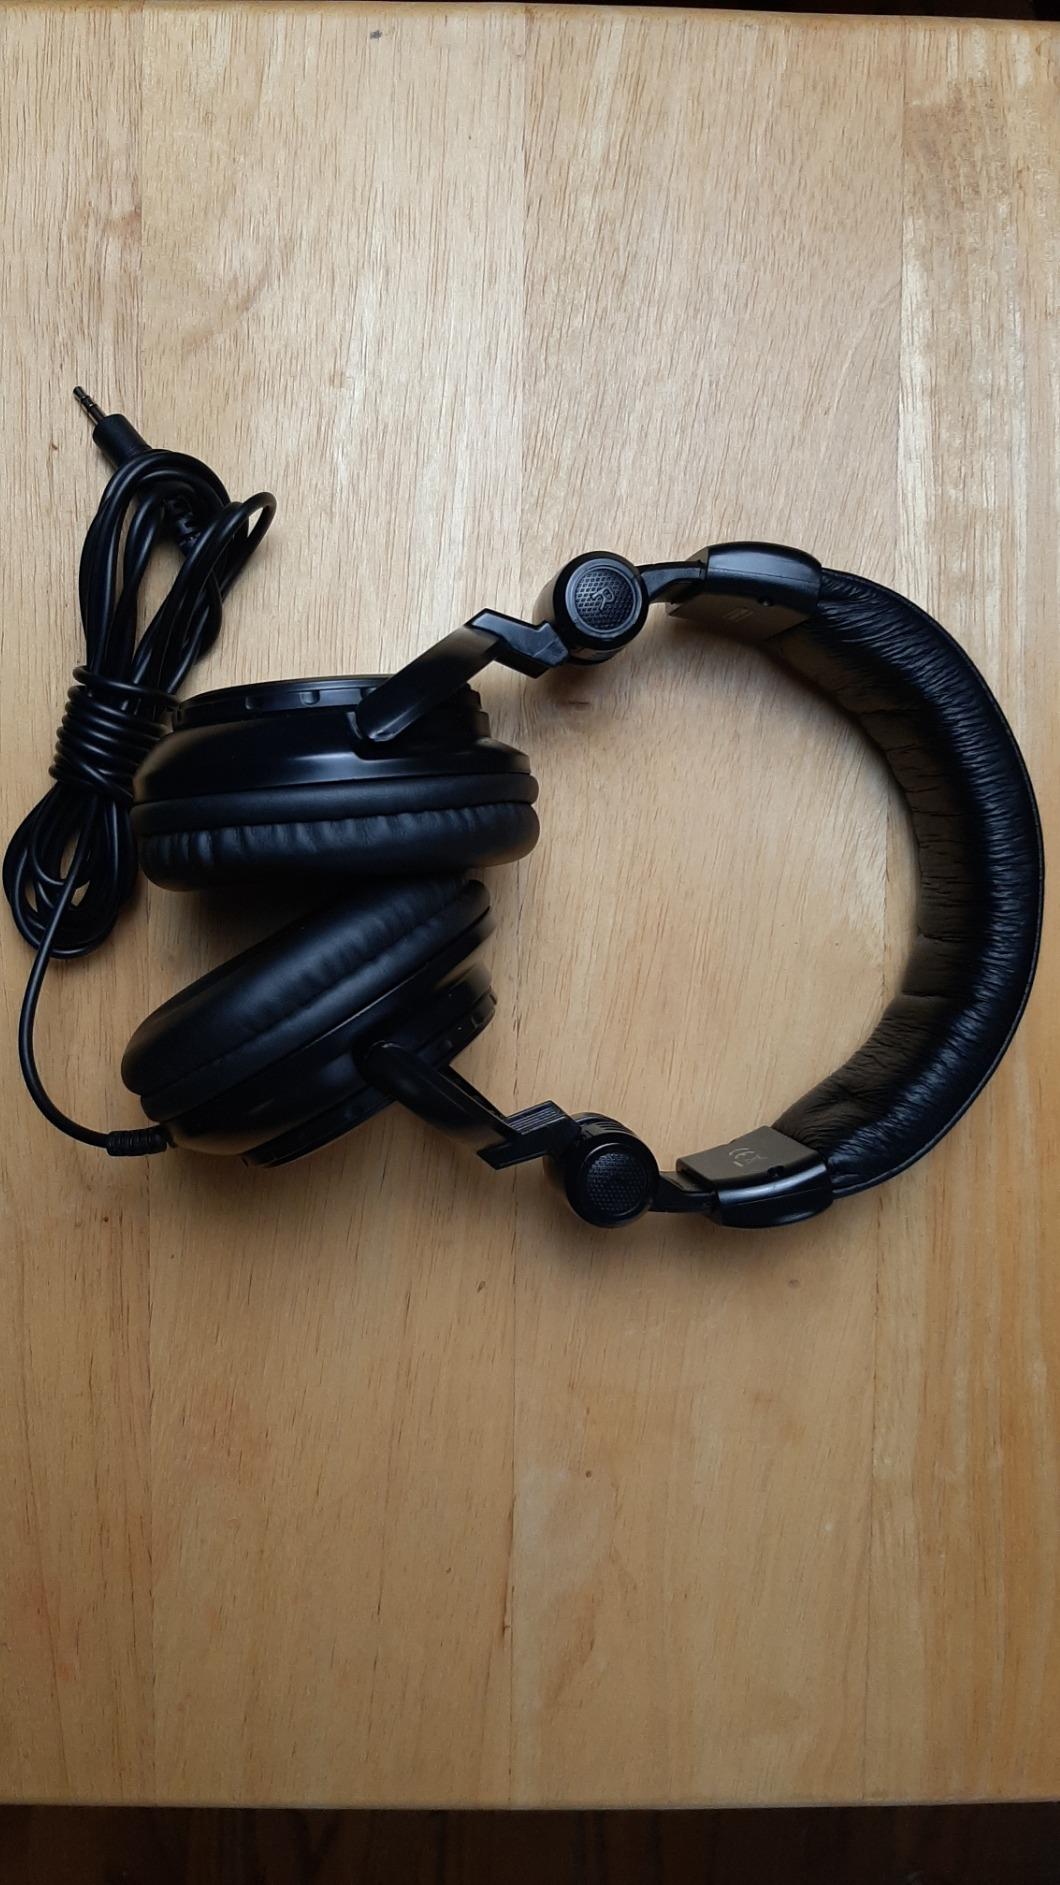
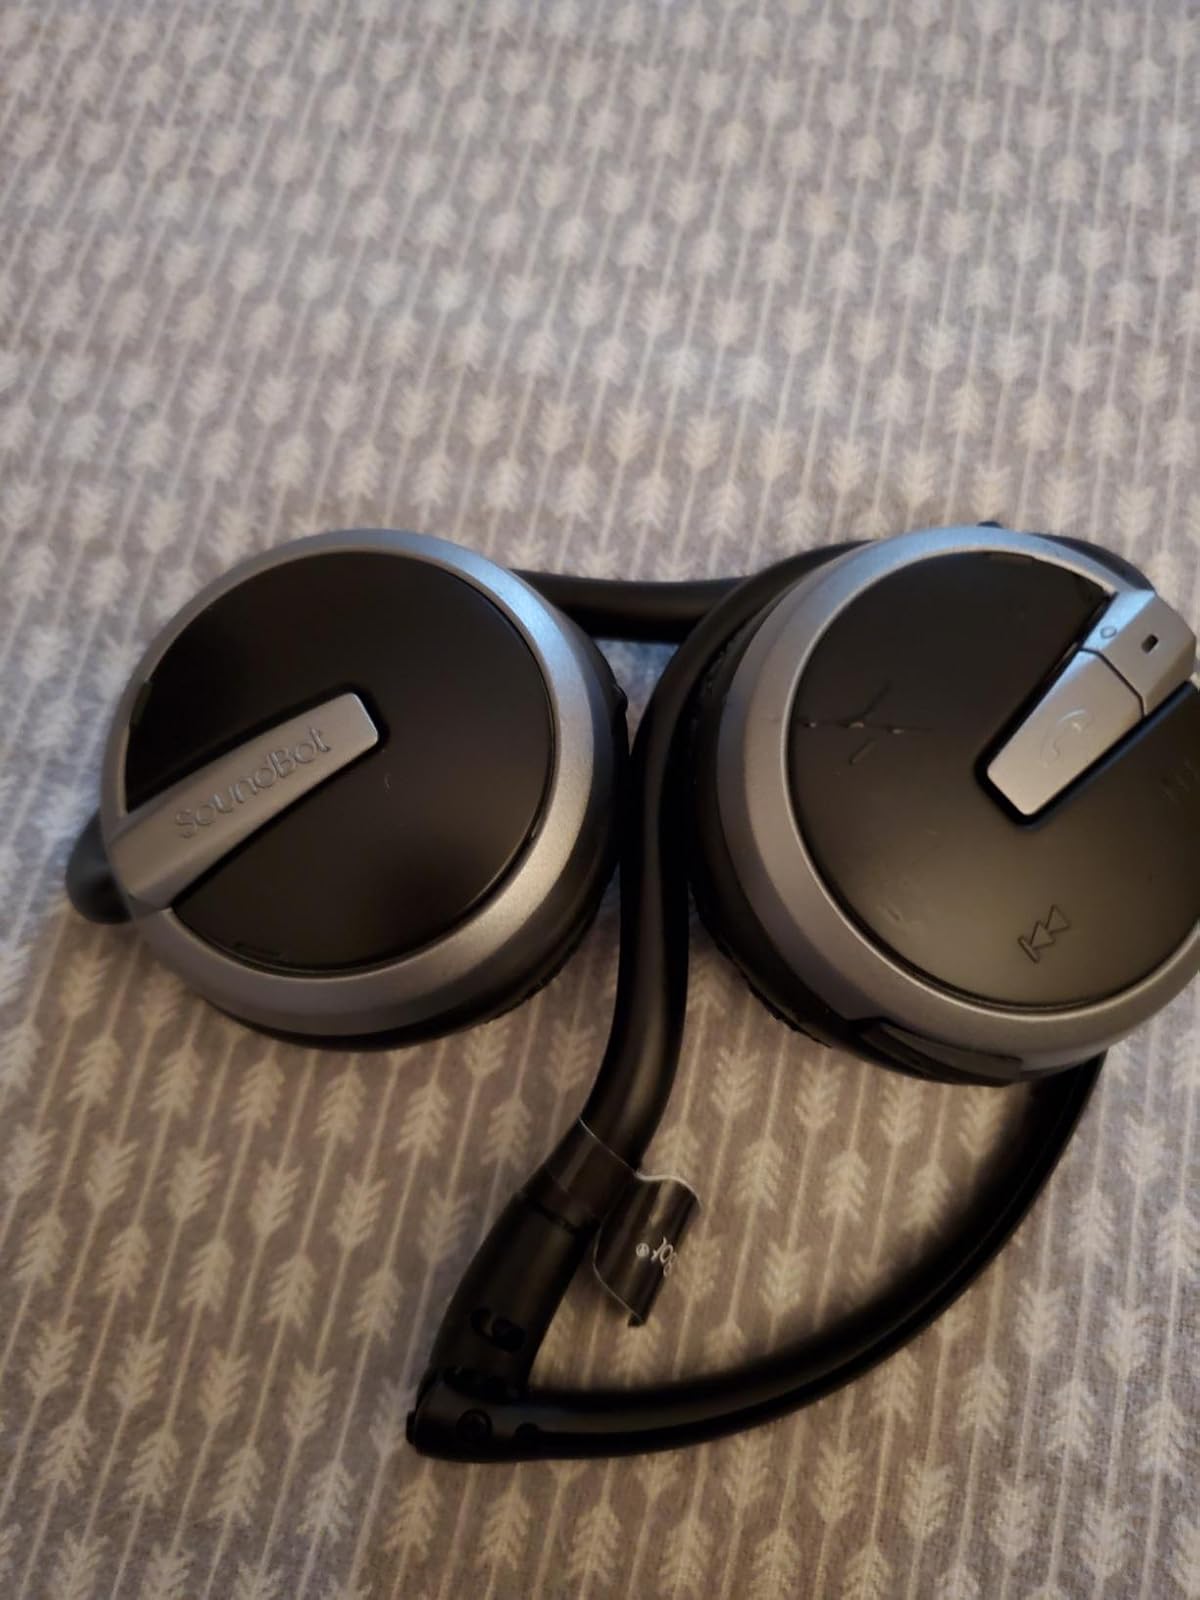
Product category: headphones
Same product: no